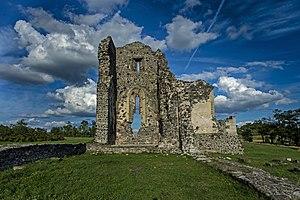
Taliándörögd est un village et une commune du comitat de Veszprém en Hongrie.